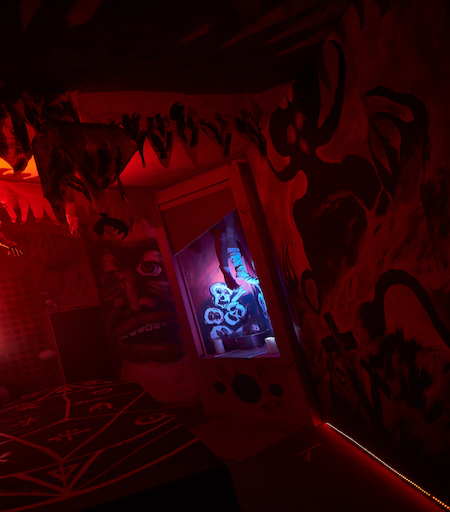
in - game : a red and black room filled with ghosts and skeletons .